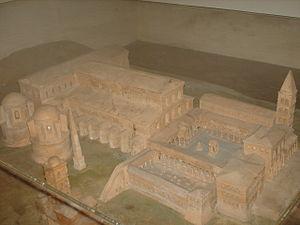
Les tombes papales dans l'ancienne basilique Saint-Pierre, alors appelée basilique de Constantin, se situaient à l'emplacement de la Basilique Saint-Pierre du Vatican. Elles sont construites à partir du Vᵉ siècle jusqu'au XVIᵉ siècle. La majorité de ces tombes a été détruite entre le XVIᵉ siècle et le XVIIᵉ siècle, en raison de la démolition de la vieille basilique Saint-Pierre, à l'exception d'une tombe détruite lors du Sac de Rome par les Sarrasins. Le reste a été transféré, pour une partie dans la basilique, moderne, de Saint-Pierre du Vatican, implantée sur le site de la basilique primitive mais aussi, pour quelques-unes, dans d'autres églises de Rome.